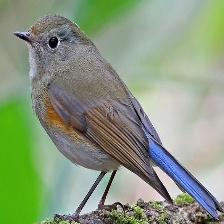
Species: HIMALAYAN BLUETAIL
Scientific name: TARSIGER RUFILATUS